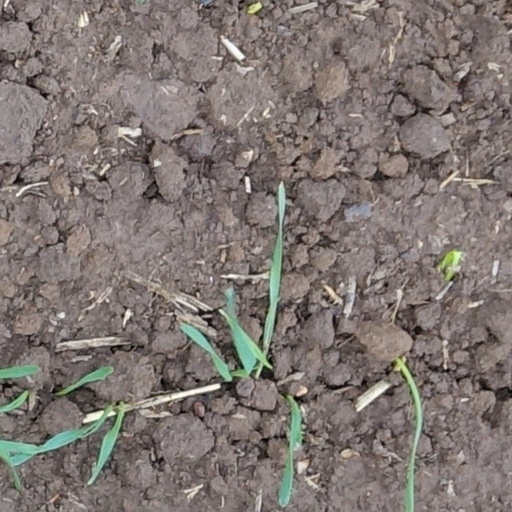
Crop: wheat